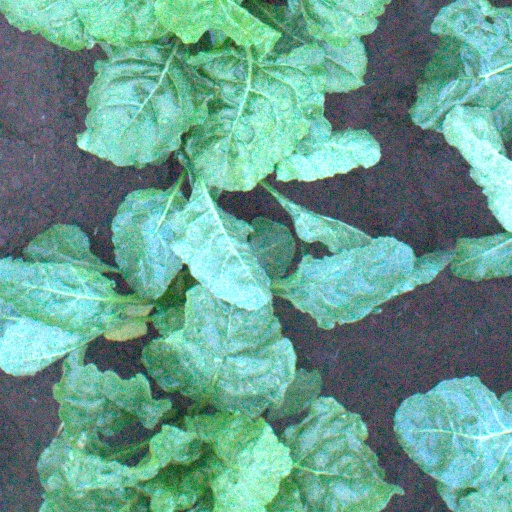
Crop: sugar beet